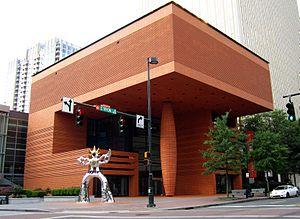
Le Grand oiseau de feu sur l'Arche est une sculpture monumentale réalisée en 1991 par Niki de Saint Phalle, achetée en 2006 par Andreas Bechtler, installée sur le parvis du musée qui porte son nom : le Bechtler Museum of Modern Art, Charlotte, États-Unis. Elle a une hauteur d'environ 17 pieds, et pèse environ 650 kg.
Mario Botta, né le 1ᵉʳ avril 1943 à Mendrisio, dans le canton du Tessin, est un architecte suisse. Architecte suisse de premier plan, il est installé à Lugano au Tessin. De renommée internationale, il a réalisé de nombreuses œuvres en Europe, au Japon, aux États-Unis…
Le Bechtler Museum of Modern Art est un musée américain situé à Charlotte, ouvert en 2010, dans un espace construit par l'architecte Mario Botta.